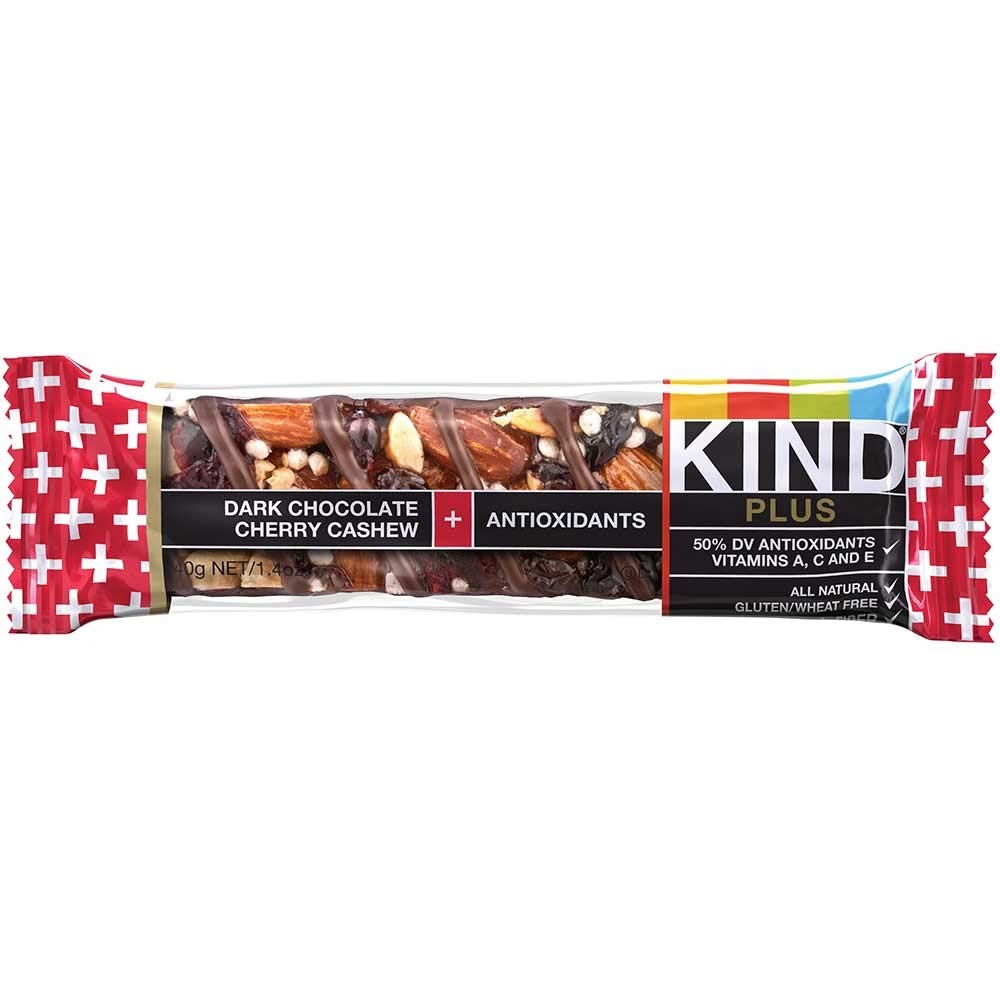
Item Name: Kind Dark Chocolate Cherry Cashew Snack Bar, 1.4 Ounce -- 72 per case.
Bullet Point: Food items cannot be returned.
Product Description: Satisfying fruit and nut bars made from whole and simple ingredients. Ready to Eat
Value: 100.8
Unit: Ounce

Price: 98.99